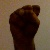
The image shows a hand gesture representing the letter 'S' in Indian Sign Language.